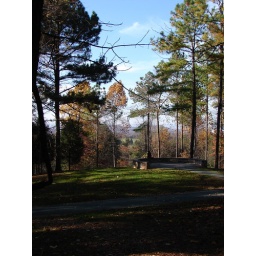
Great view out over Charlottesville. A local artist was doing her work at the time, sitting on the rock wall...